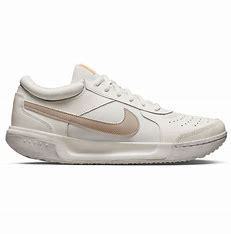
Brand: Nike
Model: Court Zoom Lite 3